1912 in Canadian football

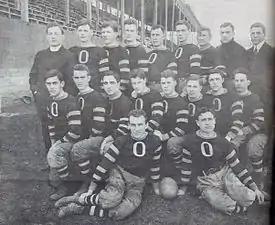
Image

The Regina Rugby Club adopted red and black as their jersey colours, one explanation being that these were the colours of the (supposed) Canadian contingent with Teddy Roosevelt's Rough Riders in the Spanish–American War. They also agreed to play in the Western playoffs as SRFU champion for the first time, after the Western Canada Rugby Football Union agreed to change the format so that the Saskatchewan champion would receive a bye to the Western final in exchange for the semi-final winner having the right to host the game. Regina would go in to win every Western championship contested from 1912 until 1920.